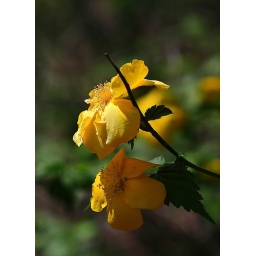
yellow flower half in sun, half in shade